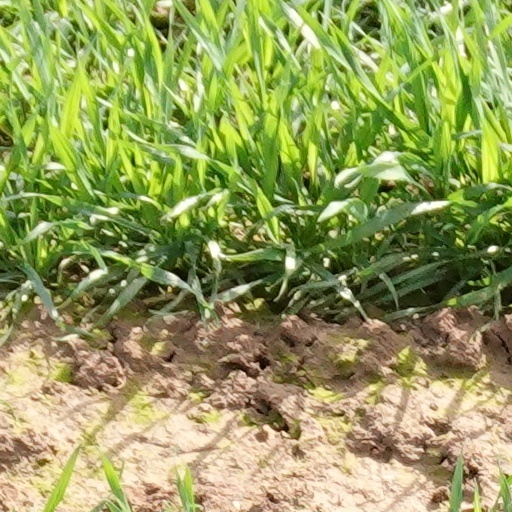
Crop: wheat